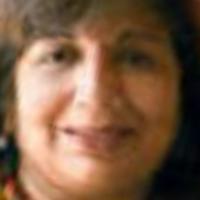
Age group: age 41-55